Ashleigh Barty

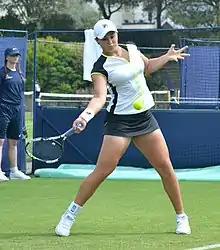
Barty at the 2016 Eastbourne Trophy

Barty announced her return to professional tennis in February a few weeks after the end of the WBBL season, and began working with Craig Tyzzer as her coach. Barty initially only competed in doubles events on the ITF Circuit at the $25K-level. In her first two months, she played five tournaments and won three of them, including her first one back where she partnered with Jessica Moore and two in back-to-back weeks in Canberra.